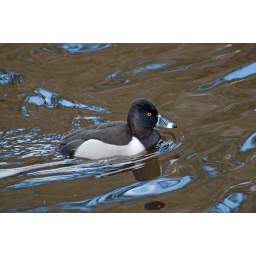
In the pond east of the little stone bridge over the outlet to Lost Lagoon.